Shellbrook Hill

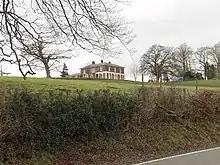
Shelbrook Hill in 2006

Shellbrook Hill is a grade II listed house in Ellesmere Rural, Shropshire, England, less than a quarter of a mile from part of the Wales border.